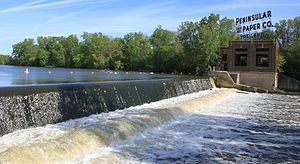
La rivière Huron est un affluent de la rivière Détroit qui coule dans l'État du Michigan aux États-Unis.